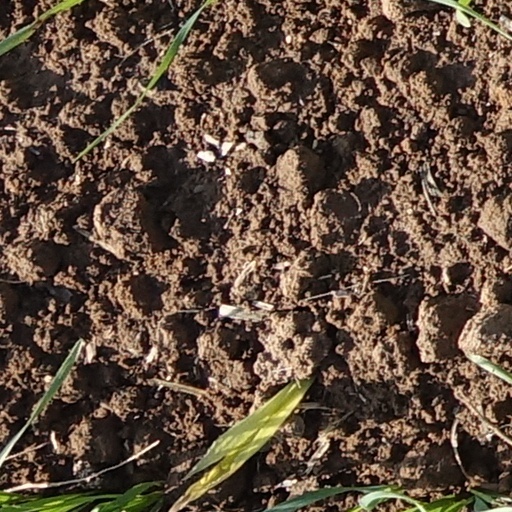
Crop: wheat